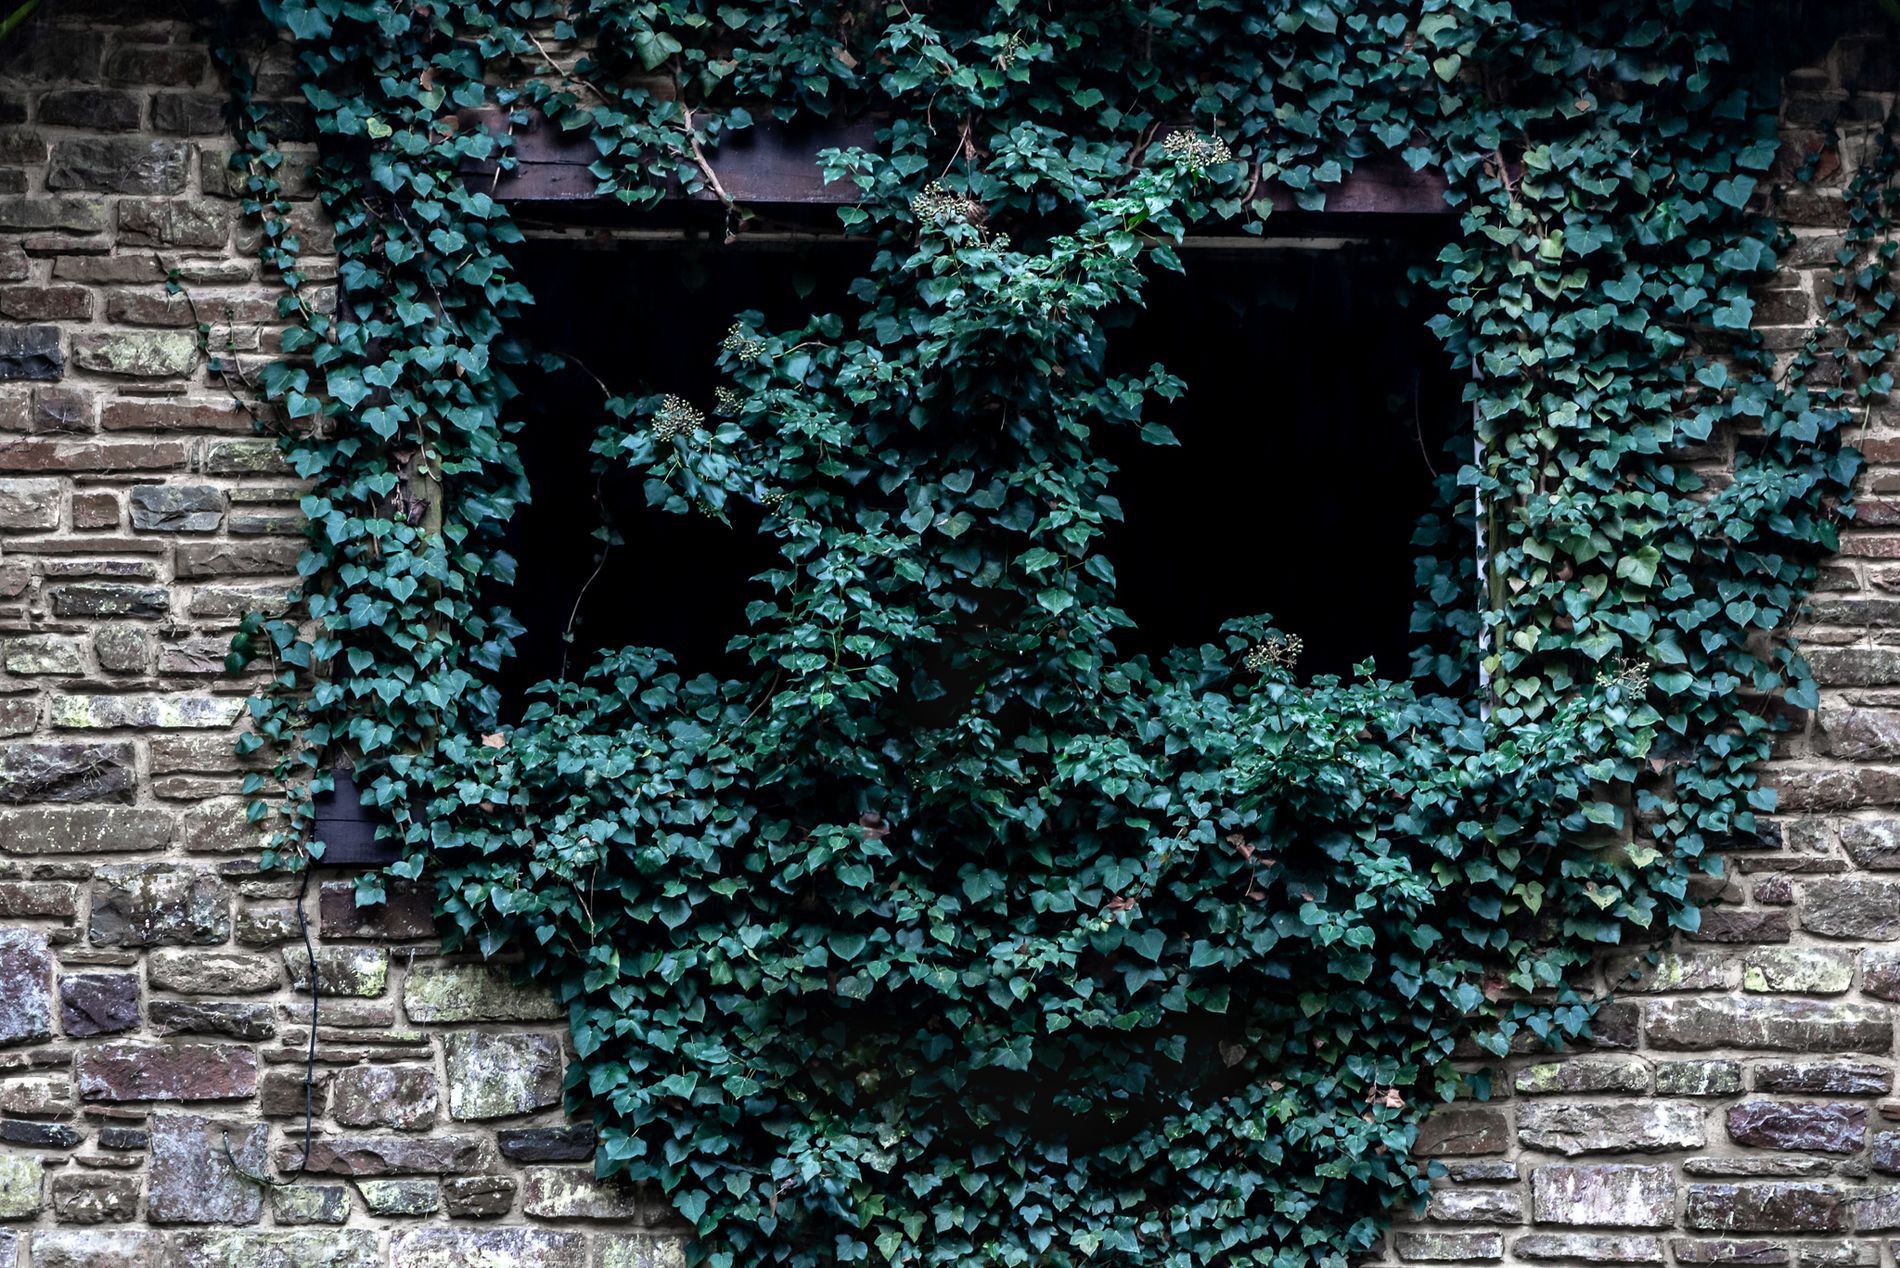
Silent wall
An abandoned stone building with an ivy-covered window, where nature reclaims the structure, creating a mysterious and eerie atmosphere
The photograph takes a direct shot of a destroyed stone wall with one window overgrown with mature ivy. The atmosphere is mysterious and desolate, a touch of sadness as nature takes back its own. Earth tones and deep greens are the dominant colors, highlighting the contrast between the dilapidated building and the large vines. The landscape appears to be one of frozen time, as though the building has been left behind for centuries
Labels: Plant, Ivy, Vine, Window, Wall
Camera: NIKON CORPORATION NIKON D750
Lens: 105.0 mm f/2.8, AF-S VR Micro-Nikkor 105mm f/2.8G IF-ED
Aperture: F4
Exposure: 1/60 sec
ISO: 640
Focal length: 105.0 mm